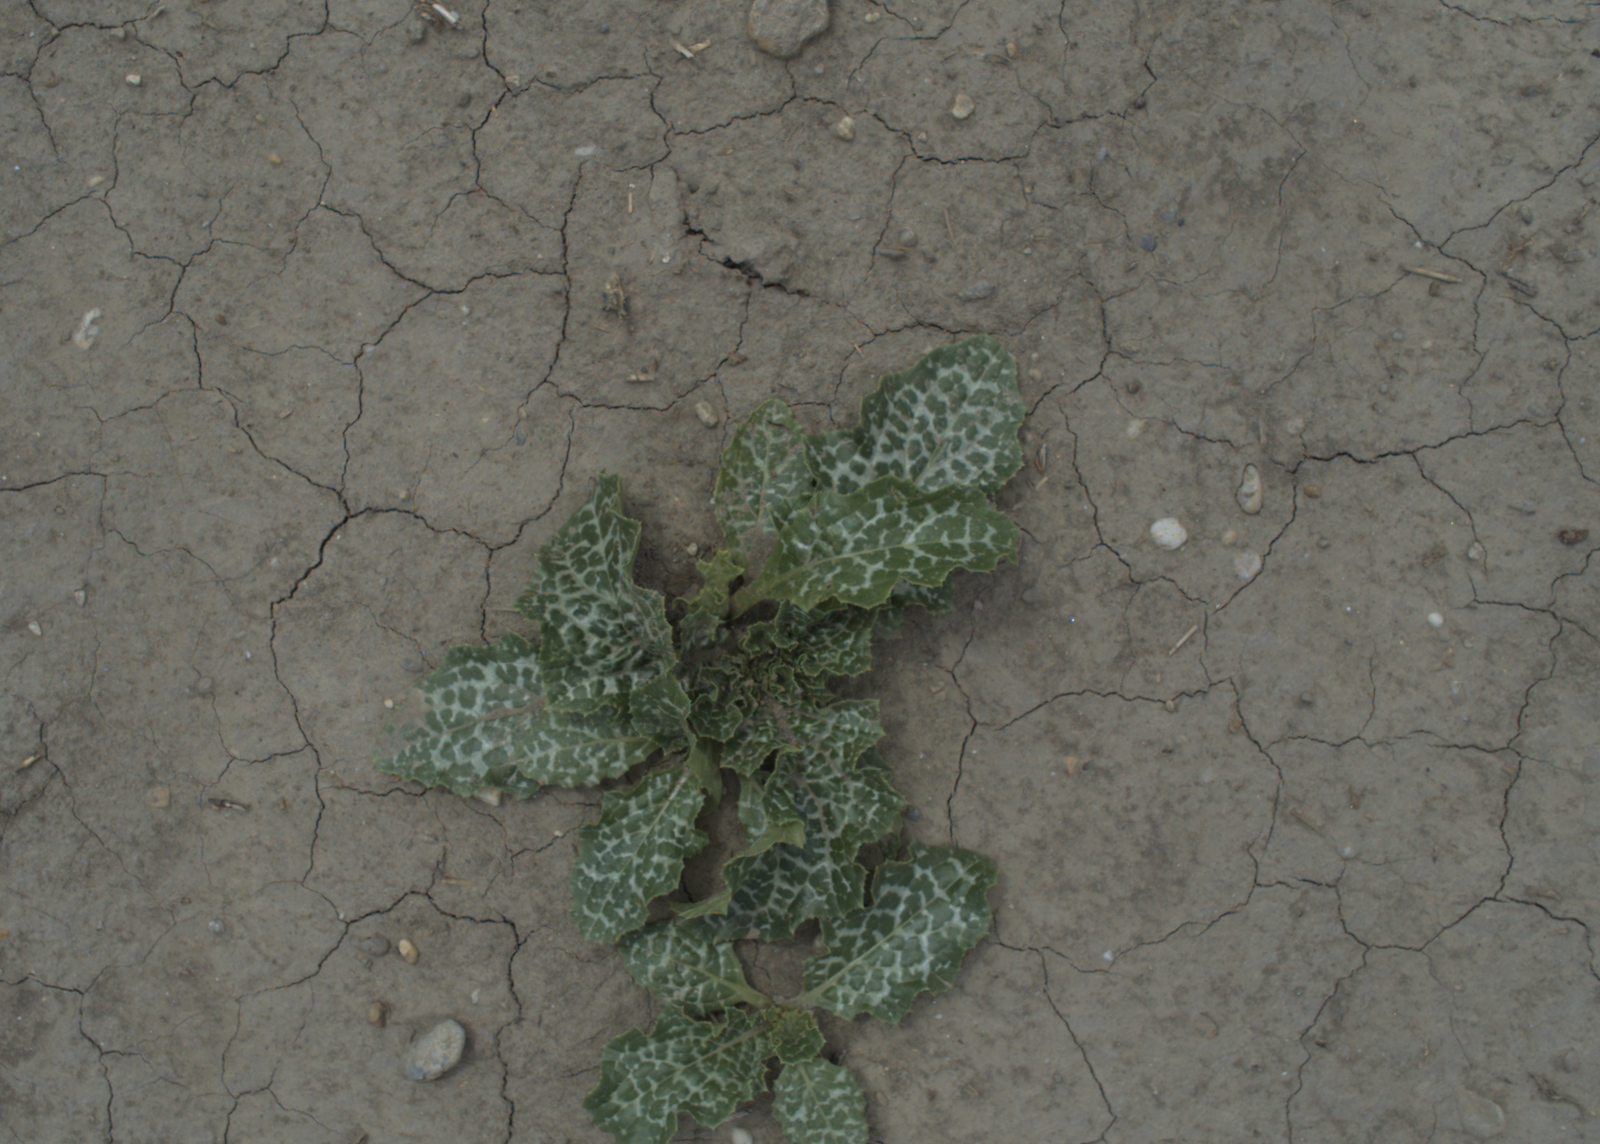
Capture date: 21.07.2021 12:35:12
Weather: mixed
Wind: medium
Seeding date: 08.06.2021
Plant canopy height (mm): 962